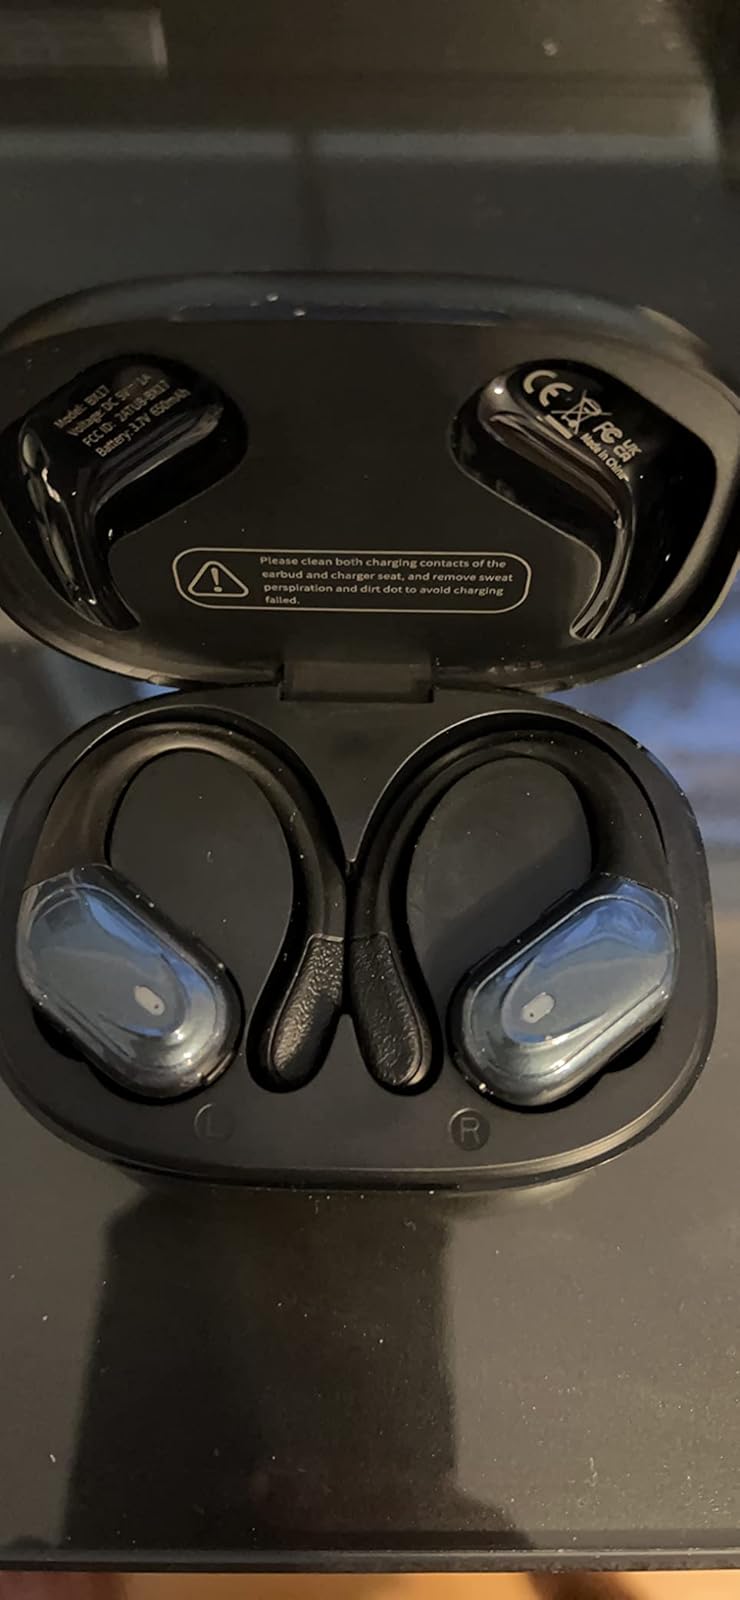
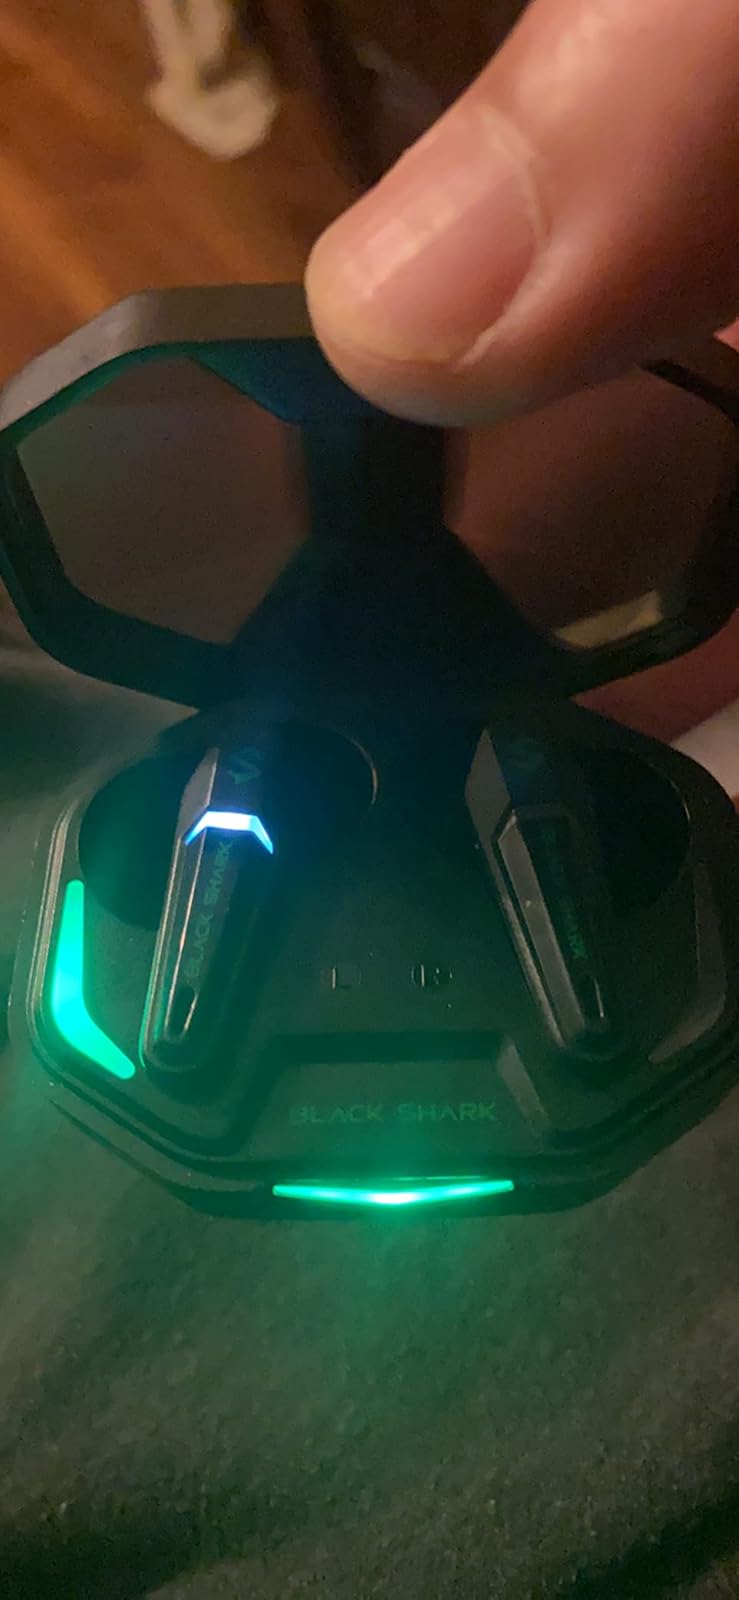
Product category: earbuds
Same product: no